Mustafa Mardanov

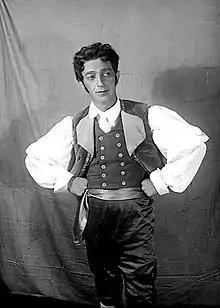
Mustafa Mardanov

Mustafa Hashim oghlu Mardanov (March 10, 1894 – December 28, 1968) was a Soviet and Azerbaijani stage and film actor. He was the People's Artiste of the Azerbaijan SSR of 1943.